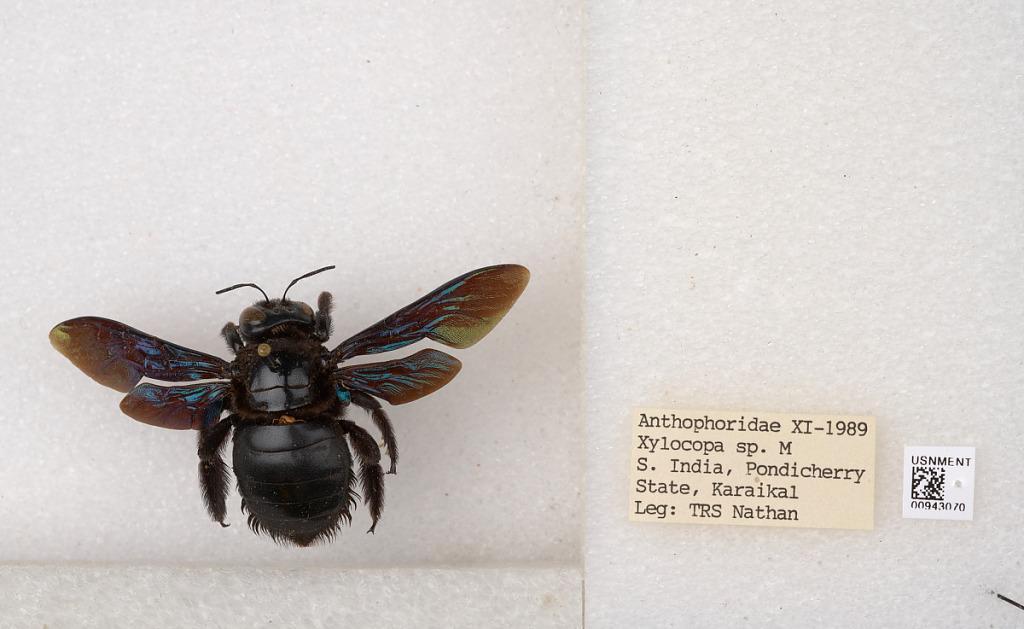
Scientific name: Xylocopa
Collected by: T. Nathan
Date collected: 1989-11-1
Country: India
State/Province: Puducherry
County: Karikal
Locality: Karaikal